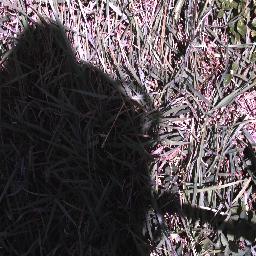
Label: negative